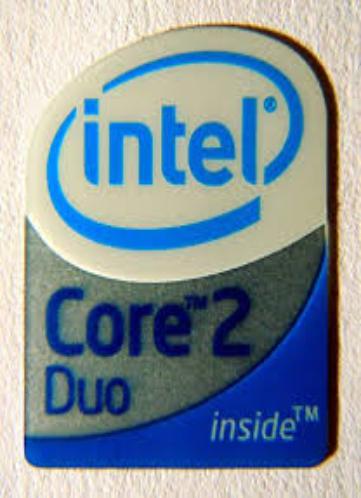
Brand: core 2 duo
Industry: Electronic